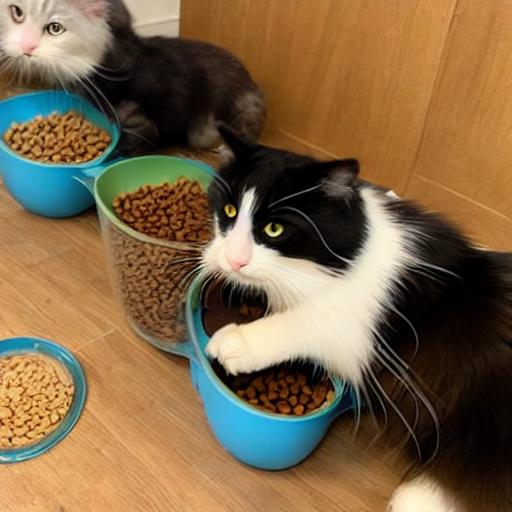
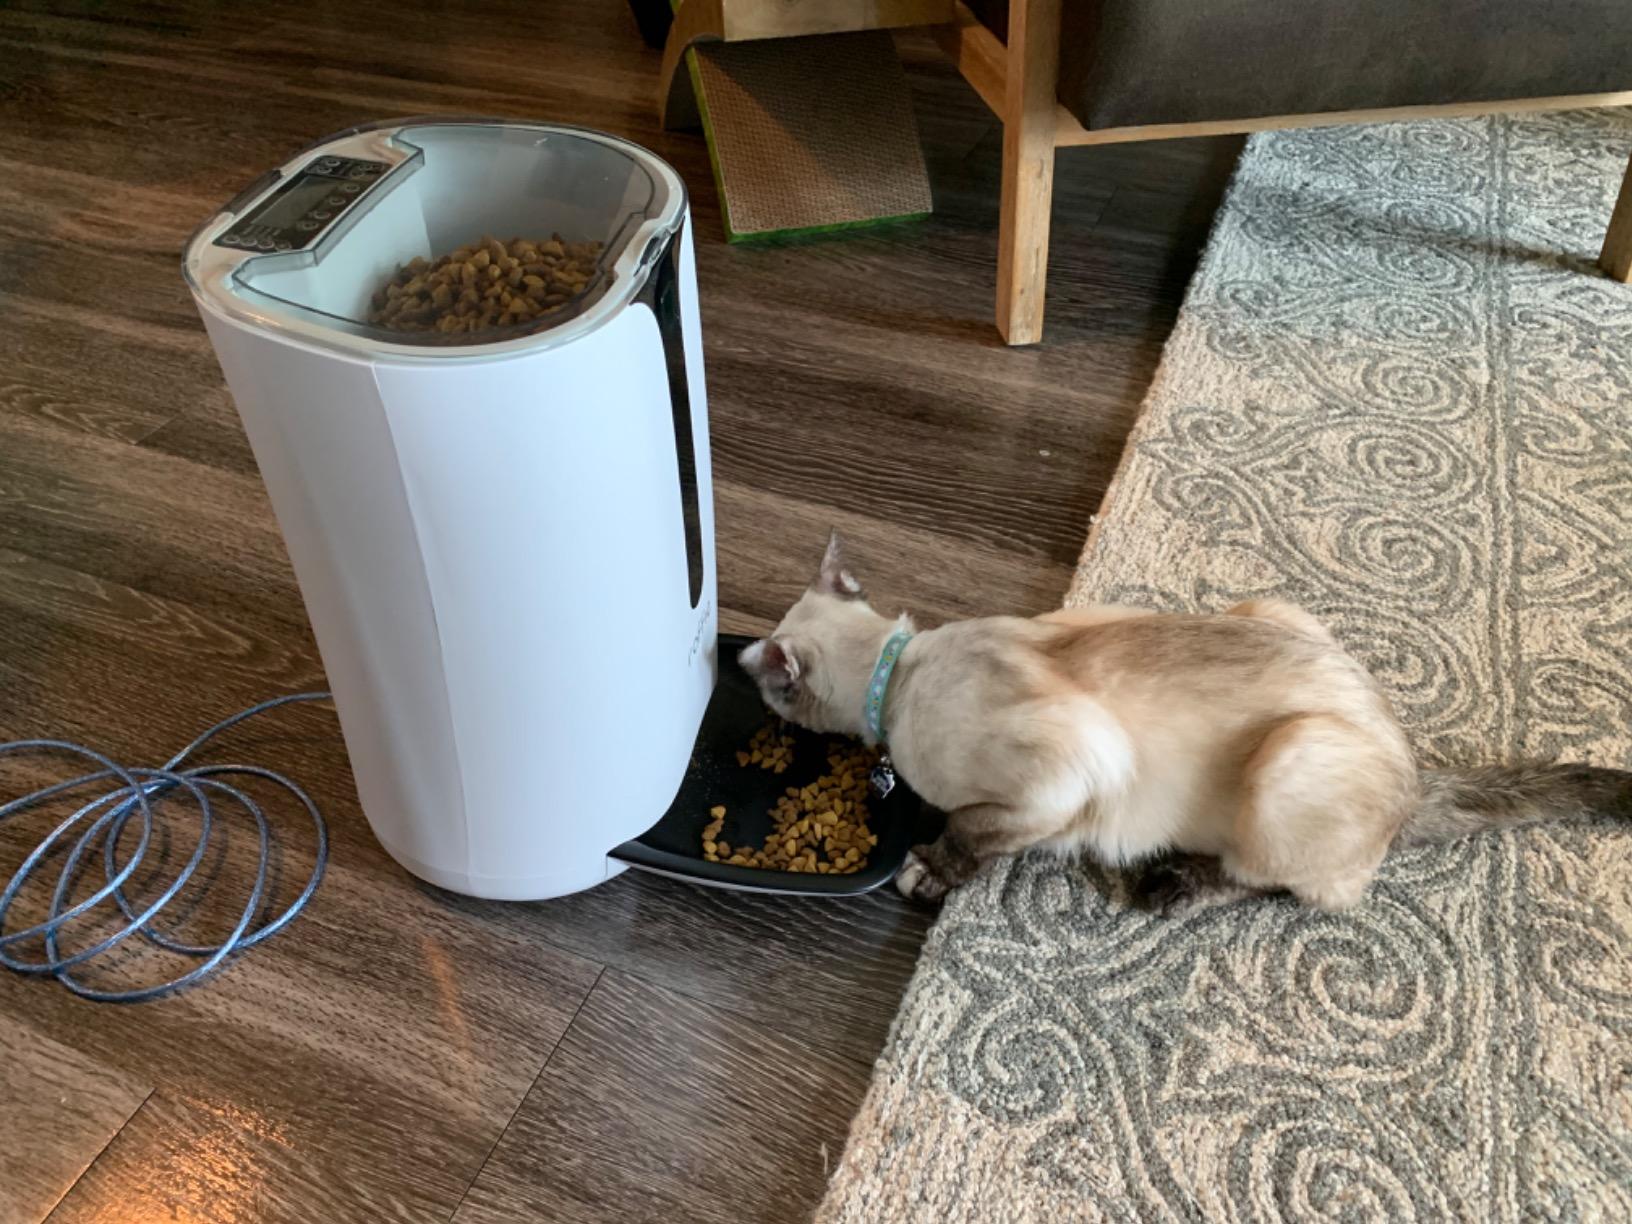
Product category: items_feeder
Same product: no